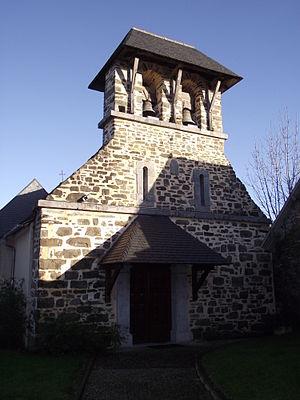
Église Saint-Martin d'Averan (Hautes-Pyrénées, France)
Églises possédant un clocher-mur, ou clocher à peigne, clocher-arcade ou campenard.
Averan est une commune française située dans le département des Hautes-Pyrénées, en région Occitanie.